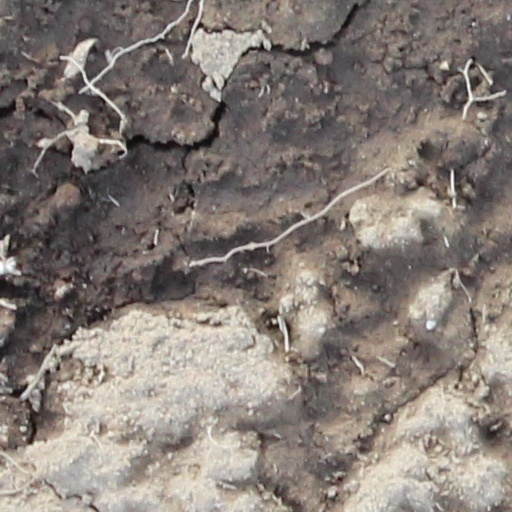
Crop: wheat